Lincoln Lewis

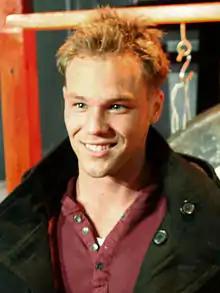
Lewis in June 2011

In September 2011, Ten Network announced Lewis had signed on to a four-week stint on the soap opera "Neighbours". Lewis played the role of Dominic Emmerson, a marine biologist. Colin Vickery of the "Herald Sun" praised his performance, saying he "brings a wonderful lightness of touch to his "Neighbours" role." Ten reportedly offered Lewis a one-year deal with the series to continue his role as a regular but Lewis declined.